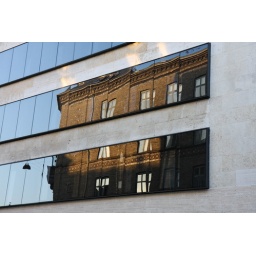
The house in the window